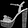
Label: Sandal